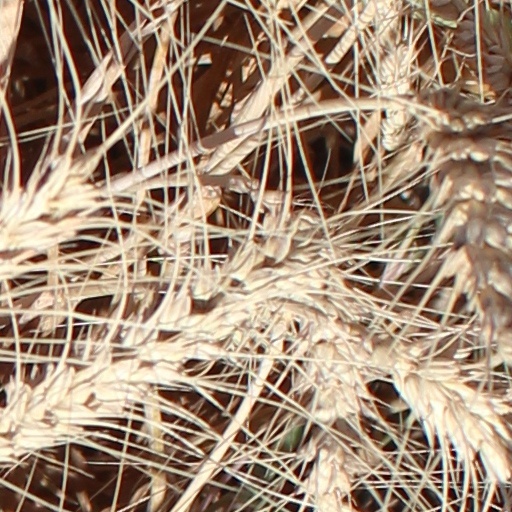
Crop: wheat